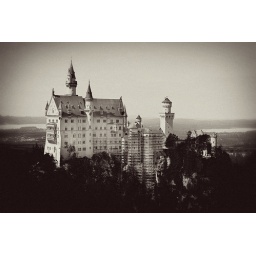
Only the most famous castle in the world. King Ludwig rocked the house with this bad boy.